Harry James

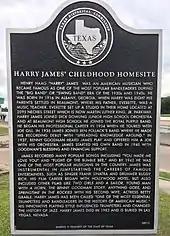
Texas Historical Commission's marker at the childhood homesite of Harry James in Beaumont, Texas.

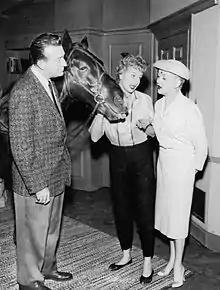
From left: Harry James, Lucille Ball, Betty Grable. ("The Lucille Ball-Desi Arnaz Show", 1958)

James was born in Albany, Georgia, United States, the son of Everett Robert James, a bandleader in a traveling circus, the Mighty Haag Circus, and Myrtle Maybelle (Stewart), an acrobat and horseback rider. He started performing with the circus at an early age, first as a contortionist at the age of four, then playing the snare drum in the band from about the age of six. It was at this age that James was almost trampled by the circus trick horses after he wandered onto the circus track as they were performing their stunts, but he was protected by his mother's pet horse, who stood over him until the other horses rushed by.